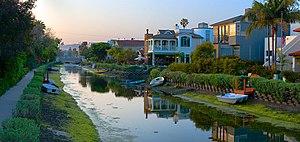
The Doors est un film américain réalisé par Oliver Stone, sorti en 1991. Il relate l'histoire du groupe The Doors et de leur leader Jim Morrison, de leurs débuts jusqu'à la mort de leur chanteur. Le scénario a été écrit par Oliver Stone et Randall Johnson.